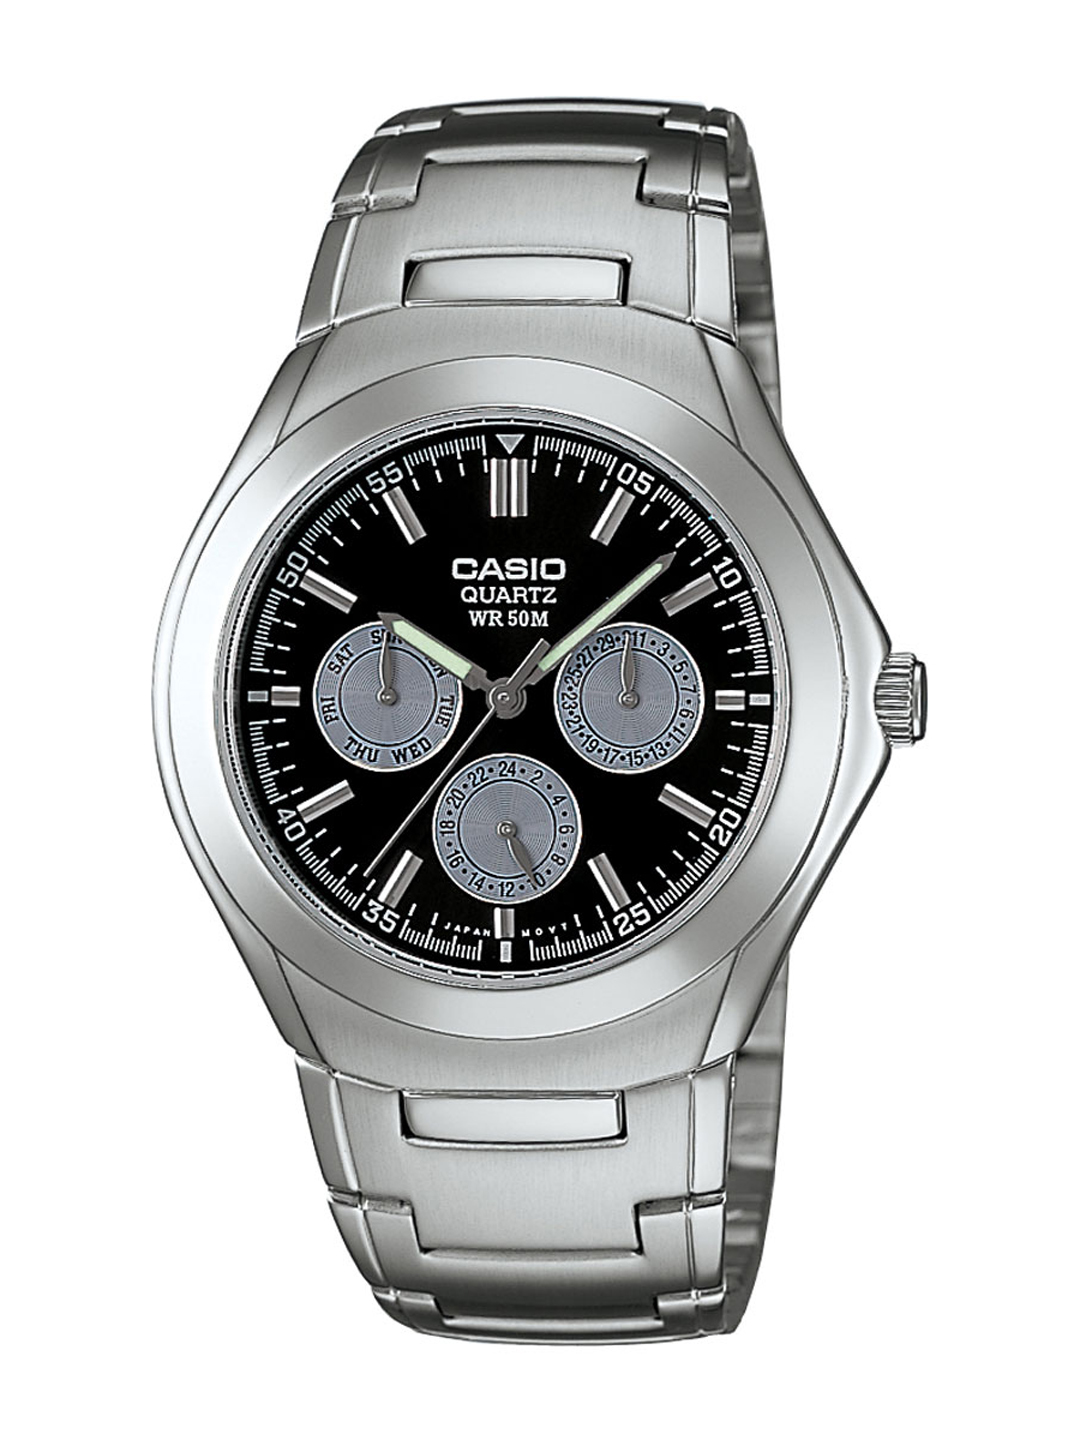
Casio Enticer Men Silver Analogue Watches (A389) MTP-1247D-1AVDF
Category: Accessories / Watches / Watches
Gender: Men
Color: Black
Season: Winter 2016
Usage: Casual